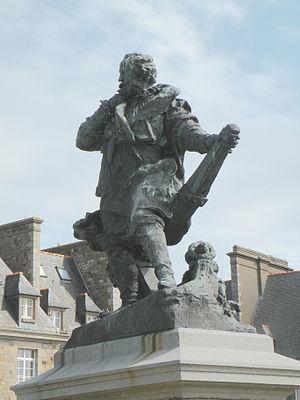
Les termes « Indes occidentales françaises » était une expression décrivant l'ensemble des territoires et des colonies françaises en Amérique y compris dans les Caraïbes, et, dans certains contextes, certaines îles de l'océan Pacifique. Cet article ne concerne que la partie nord-américaine de ces territoires. Les termes French West Indies caractérisent les Antilles françaises.